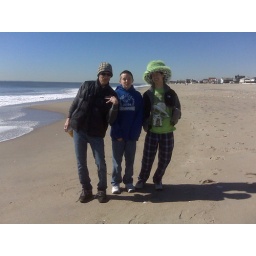
seth, john and sky on the beach before the st. pat's parade in rockaway 3-6-10.jpg